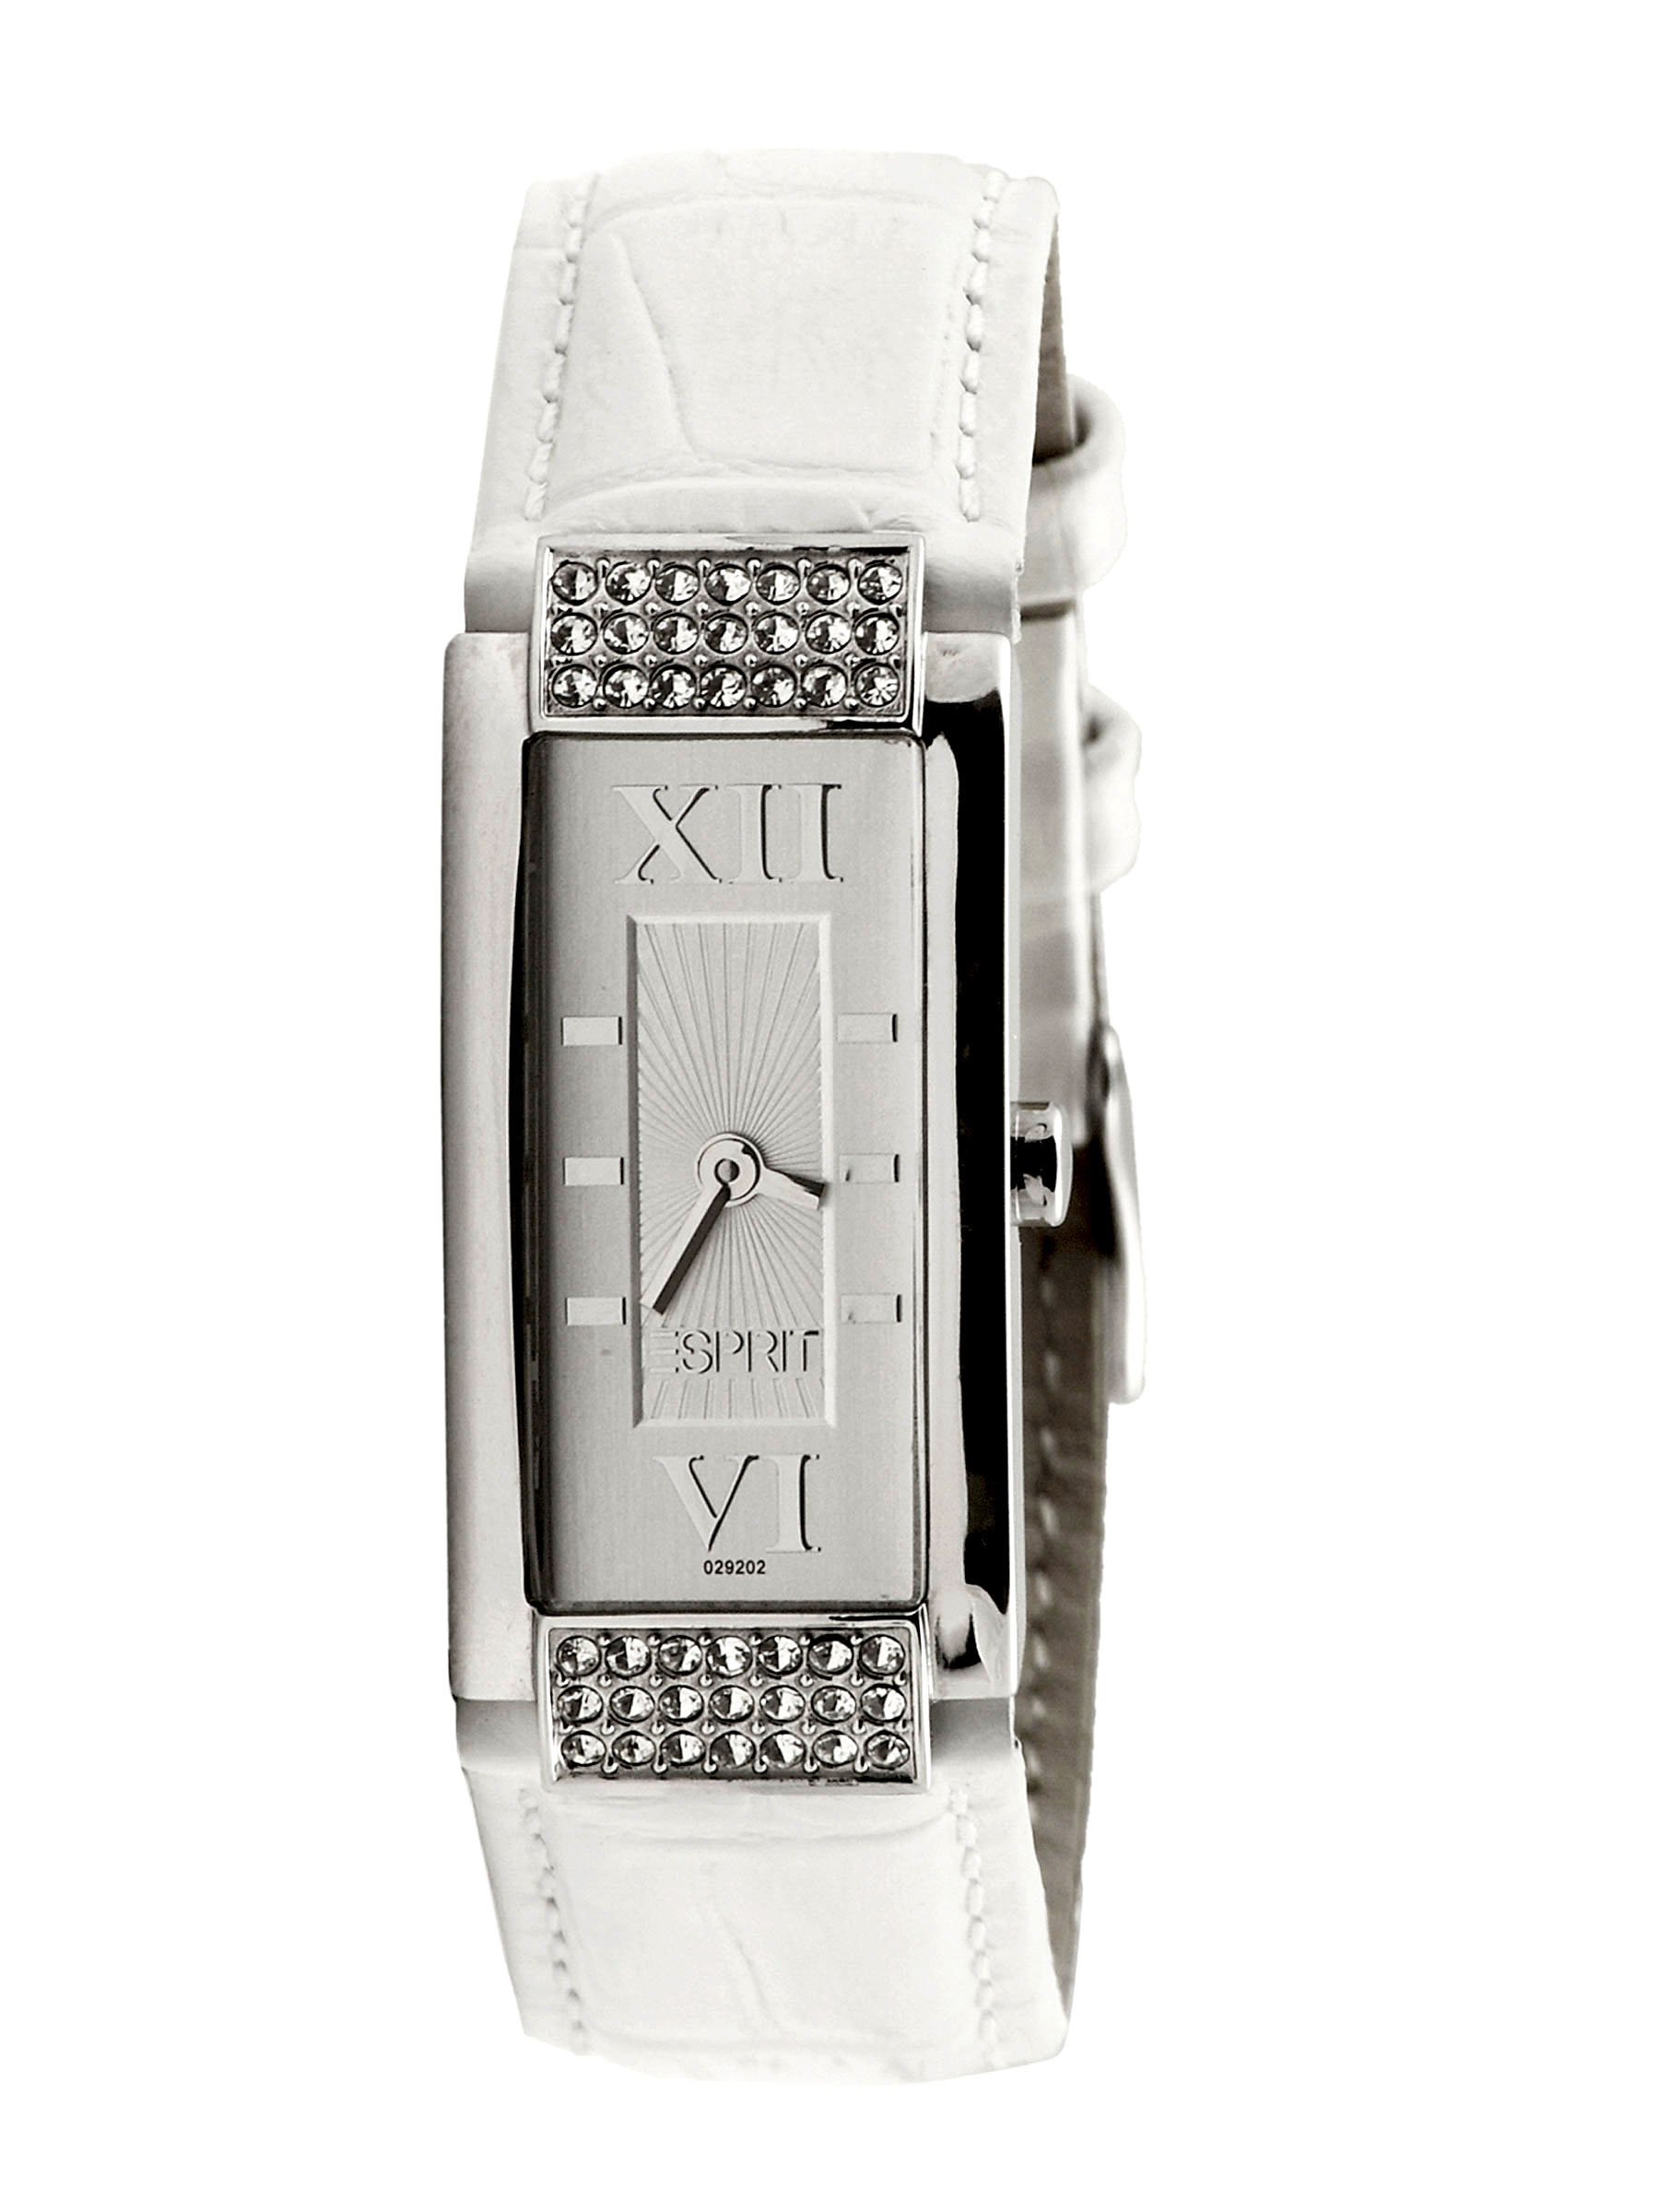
Esprit Women Lissomy Glam White Silver Watches
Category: Accessories / Watches / Watches
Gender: Women
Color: Silver
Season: Winter 2016
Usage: Casual